Crupper

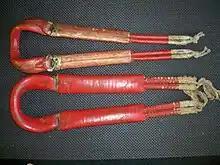
Antique Japanese cruppers designed for saddles

A crupper (occ. spelled crouper) is a piece of tack used on horses and other equids to keep a saddle, harness or other equipment from sliding forward.